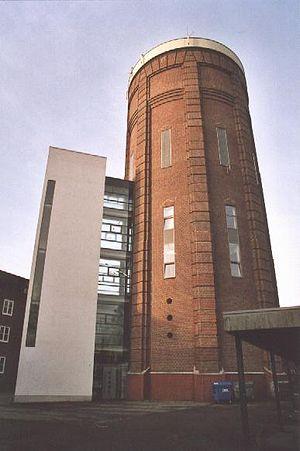
Une cage d'escalier est la partie d'un bâtiment, ou l'espace de ce bâtiment qui comprend un escalier reliant verticalement plusieurs étages ou niveaux d'élévation.